Chuck Versus the Cliffhanger

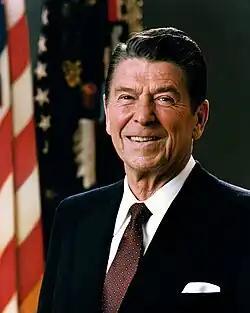
Former United States President Ronald Reagan is referenced multiple times in this episode.

Fedak revealed that the music for the season finale was completed the Wednesday night before the episode aired. The episode's soundtrack includes the songs "Here With Me" by Battleme when Chuck and Sarah are anxious about their wedding, "Conscience Killer" by Black Rebel Motorcycle Club while Chuck intercepts Alexei's transport, "Firewood" by Typhoon while Chuck and Sarah practice their vows, "I'm A Pilot" by Fanfarlo while Chuck rushes to administer the antidote, and "Sinking Friendships" by Jónsi during the wedding.